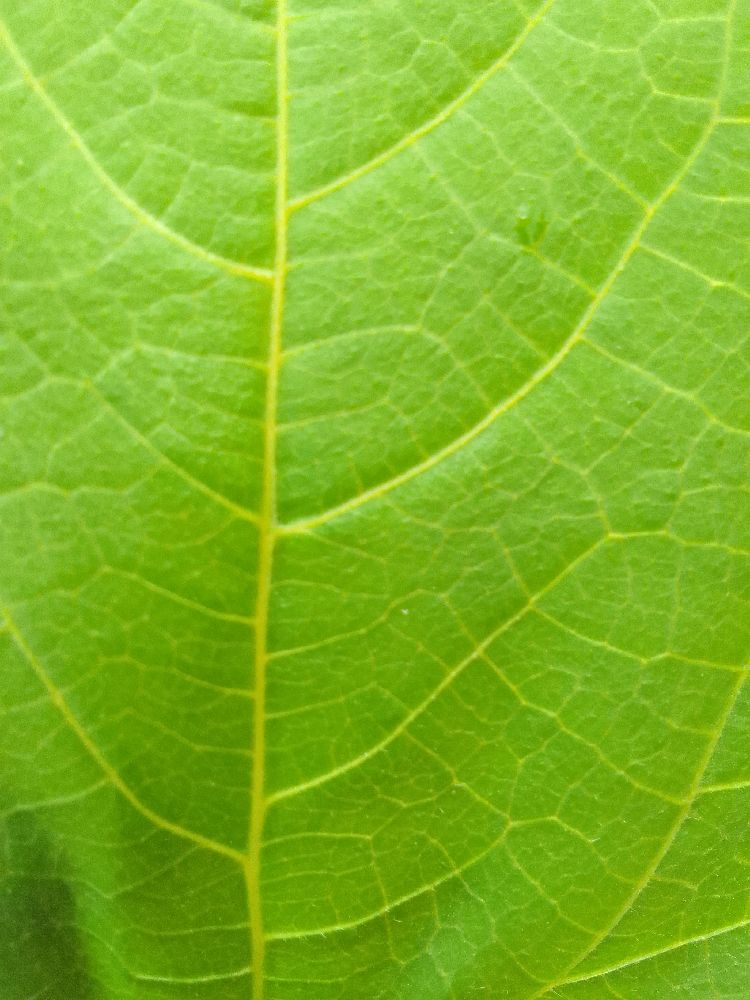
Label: healthy